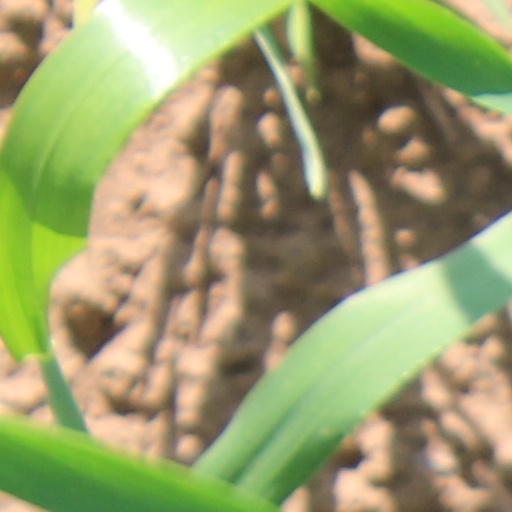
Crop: wheat